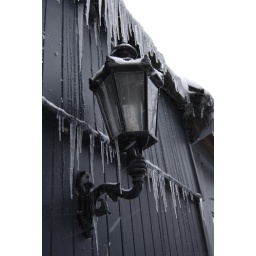
Old lamp and wall covered in icicles